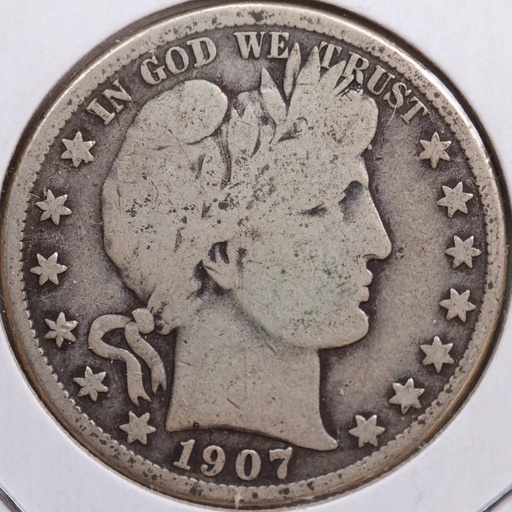
1907-O Barber Half Dollar, Good+ Circulated Coin, Store #HR0627
Brand: Warmeb
Category: Arts & Entertainment > Hobbies & Creative Arts > Collectibles > Collectible Coins & Currency > Collectible Coins > Rare Coins